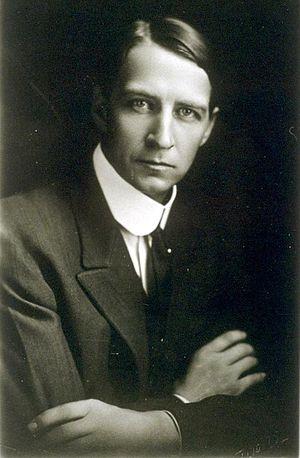
Herbert Eugene Bolton est un historien américain qui fait autorité en matière d'histoire hispano-américaine. Il construisit ce que l'on nomme aujourd'hui la « théorie Bolton » concernant l'Histoire de l'Amérique et écrivit 94 ouvrages. Il fut l'élève de Frederick Jackson Turner. L'apogée de sa carrière se déroula à l'Université de Californie où il présida le département d'histoire pendant 22 années. Il fut également élu président de l'American Historical Association en 1932.